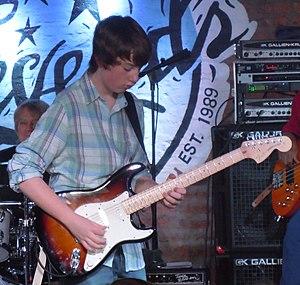
Quinn Sullivan, né le 26 mars 1999 à New Bedford, dans le Massachusetts, est un guitariste américain de blues qui s'est fait connaître comme enfant prodige. Il a sorti son premier album Cyclone en 2011.
Le Crossroads Guitar Festival est un festival de musique créé en 1999 par Eric Clapton, à forte influence rock. Ce dernier choisit les musiciens qui se produisent sur scène ; Clapton déclare qu'ils font partie des meilleurs et qu'ils ont gagné son respect.